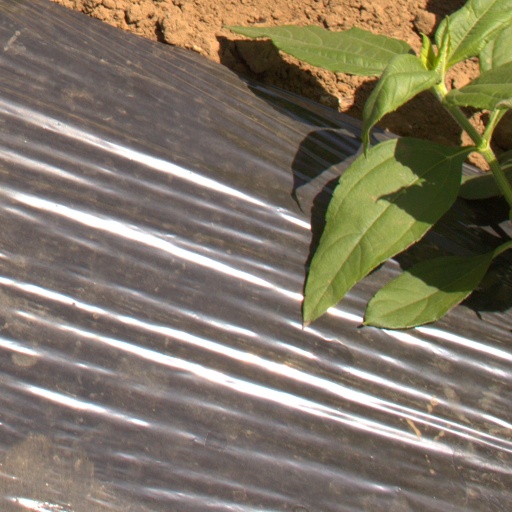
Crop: Jerusalem artichoke